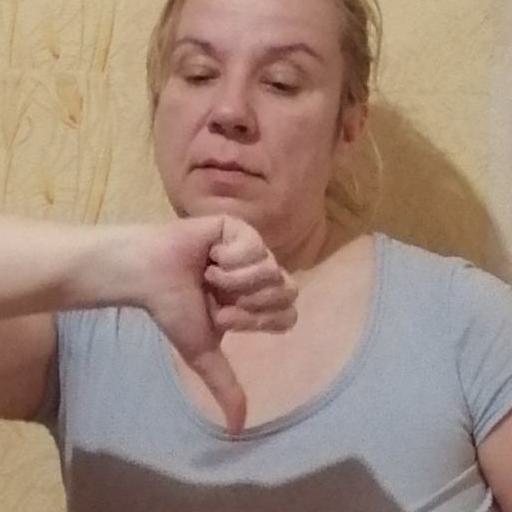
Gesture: dislike